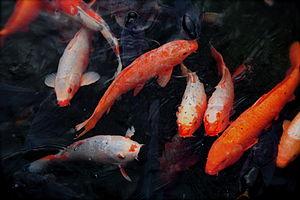
Le jardin japonais est issu de la tradition antique japonaise. Il se trouve aussi bien dans les demeures privées que dans les parcs des villes comme dans les lieux historiques : temples bouddhistes, tombeaux shintoïstes, châteaux.